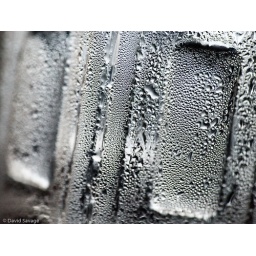
Enjoying a bottle of cold water in front of the computer on a very hot day.